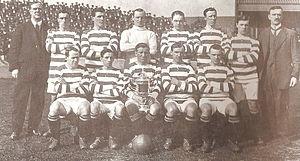
Le Celtic Football Club, est un club de football écossais fondé en 1887 à Glasgow. Fondé par des immigrants irlandais à Parkhead, un quartier à l'Est de la ville, le club nourrit depuis lors un lien ténu avec la diaspora irlandaise, qui lui vaut d'être particulièrement soutenu à travers le monde.